Boston Red Sox

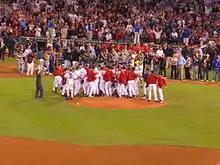
The Red Sox celebrate their clinching of the 2003 AL Wild Card with a victory over the Baltimore Orioles

An 18-year-old Bostonian rookie named Tony Conigliaro slugged 24 home runs in 1964. "Tony C" became the youngest player in Major League Baseball to hit his 100th home run, a record that stands today. He was struck just above the left cheek bone by a fastball thrown by Jack Hamilton of the California Angels on Friday, August 18, 1967, and sat out the entire next season with headaches and blurred vision. Although he did have a productive season in 1970, he was never the same.